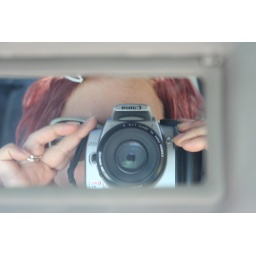
me in car mirror